4x4 Evo

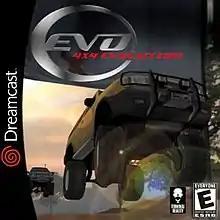
North American Dreamcast cover art

4x4 Evo (also re-released as 4x4 Evolution) is a video game developed by Terminal Reality for the Windows, Macintosh, Sega Dreamcast, and PlayStation 2 platforms. It is one of the first console games to have cross-platform online play where Dreamcast, Macintosh, and Windows versions of the game appear online at the same time. The game can use maps created by users to download onto a hard drive as well as a Dreamcast VMU. All versions of the game are similar in quality and gameplay although the online systems feature a mode to customize the players' own truck and use it online. The game is still online-capable on all systems except for PlayStation 2. This was Terminal Reality's only video game to be released for the Dreamcast.